Marshall Newhouse

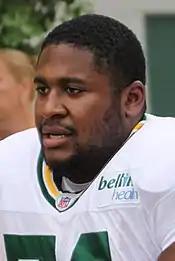
Newhouse with the Packers in 2011

The Green Bay Packers selected Newhouse in the fifth round of the 2010 NFL draft. On June 23, 2010, he signed a contract with the Packers.